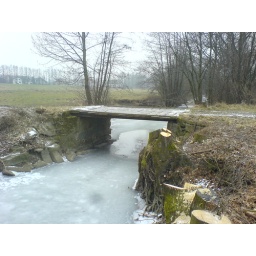
Like a bridge over frozen water